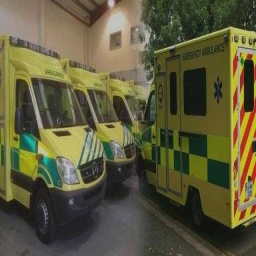
Label: ambulance